Sergio Rosales

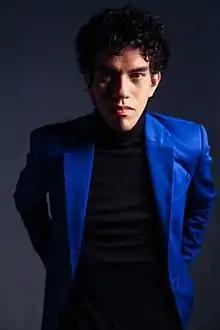

Sergio Rosales (born February 19, 1988) is a Venezuelan conductor. He formed the El Sistema and is the music director of the Simon Bolivar Youth Symphonic Band.